Right Said Fred

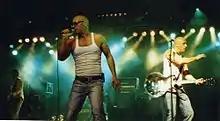
Germany 2009

During 2007 and 2008, Fred and Richard collaborated with Clyde Ward to write and record their sixth album "I'm a Celebrity". The album was produced by Ward, and for the United States release, Right Said Fred worked with David Levine at Promark Music. In late July 2009, Right Said Fred released "Sexy Bum" in Germany, the first single from the band's "HITS!" album. The band toured in support of the album in the United Kingdom and continental Europe.